James Platt (MP)

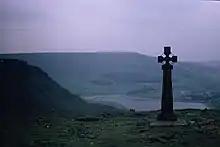
Ashworth Cross 1857 Memorial to James Platt MP

After his death, and although he had only made three contributions to Parliament, Platt was celebrated in the media—including the Manchester Examiner and The Times—as a "rising man" who would have been likely to "distinguish himself greatly". Platt was laid to rest in a tomb at Chadderton Cemetery in Oldham on 2 September 1857.